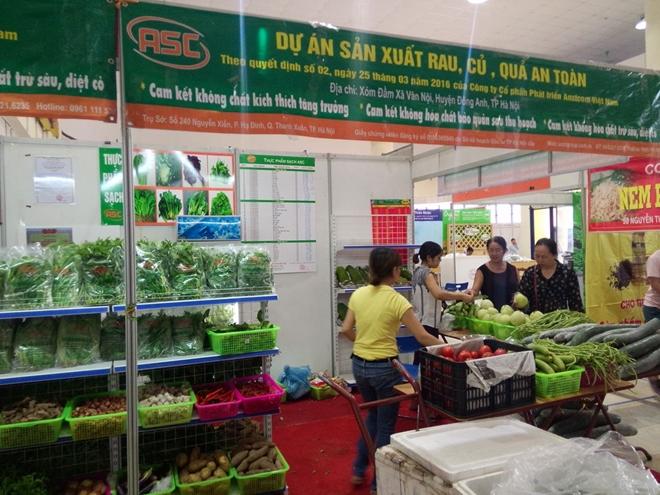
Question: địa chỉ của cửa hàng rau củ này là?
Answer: số 240 nguyễn xiến, p. hạ đình, q. thanh xuân, tp. hà nội